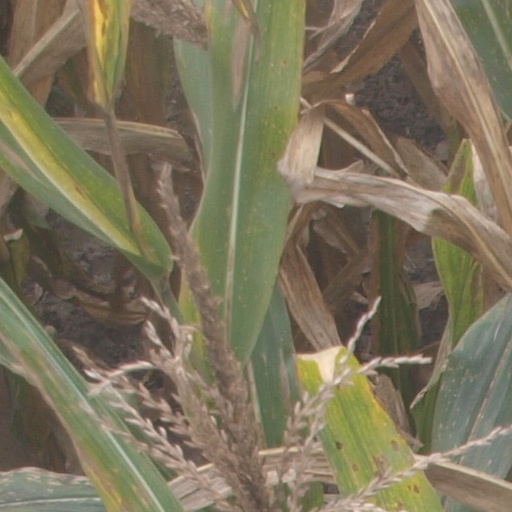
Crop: maize; corn